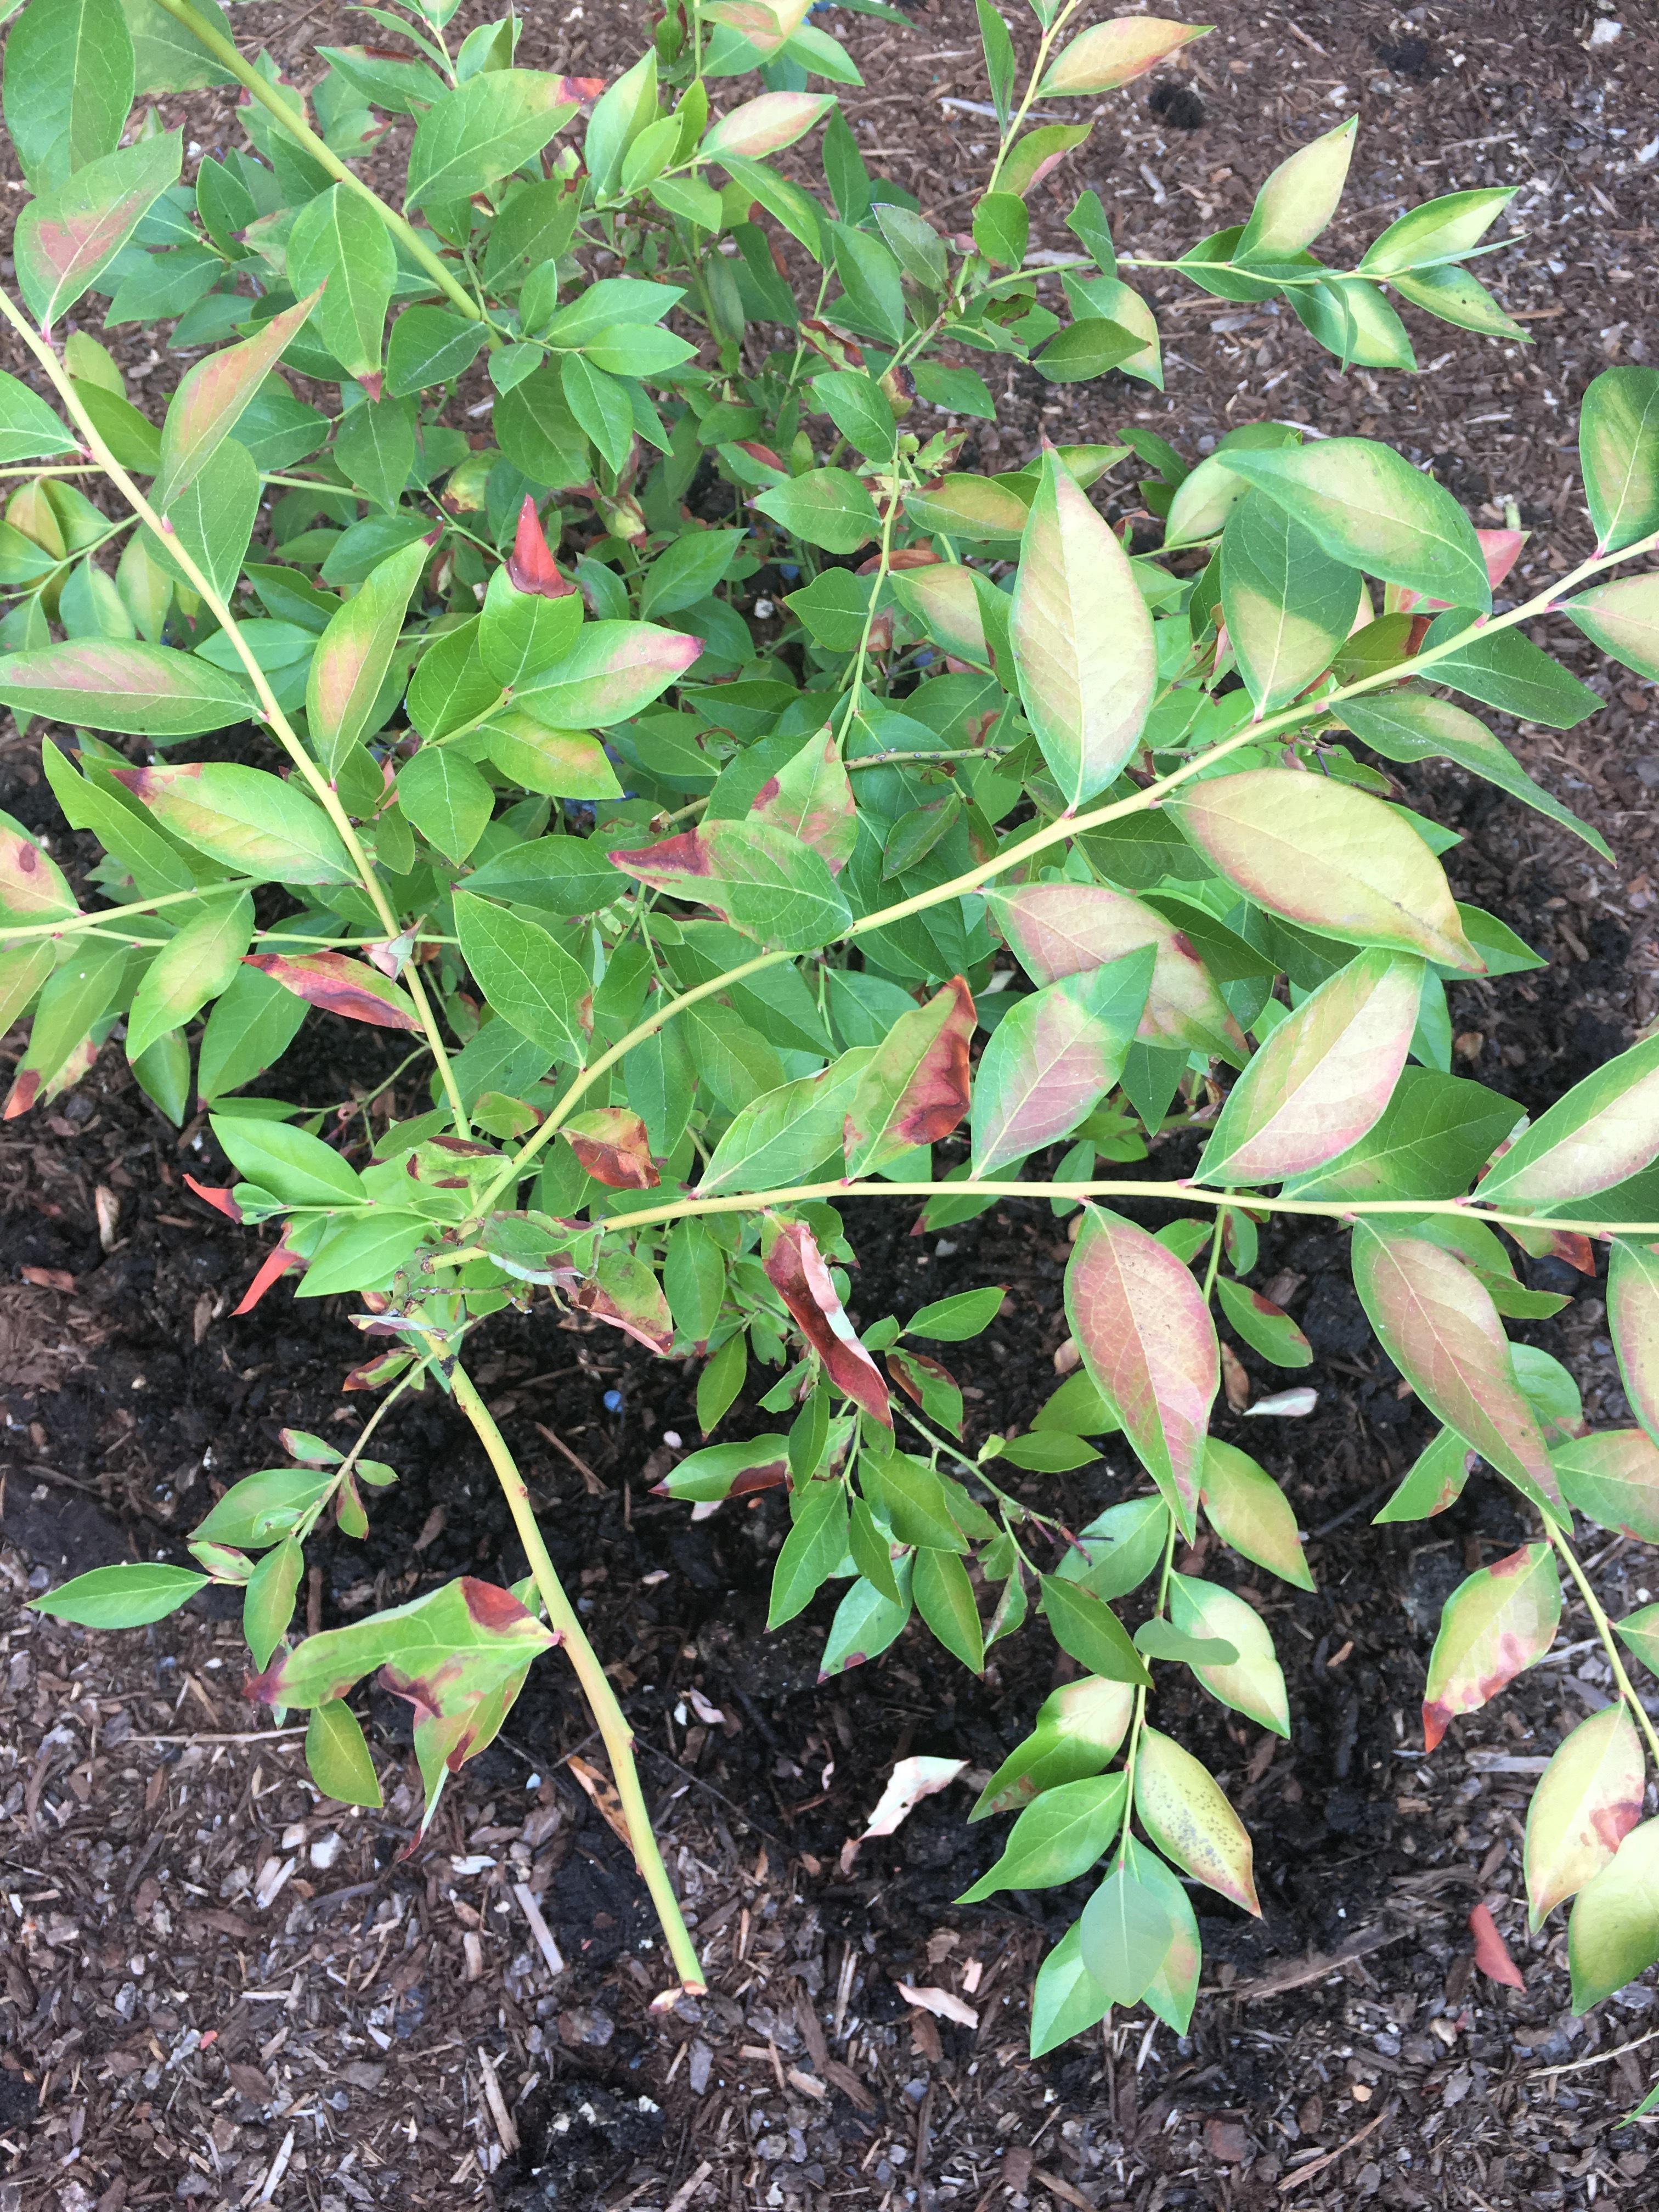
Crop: blueberry
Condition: scorch